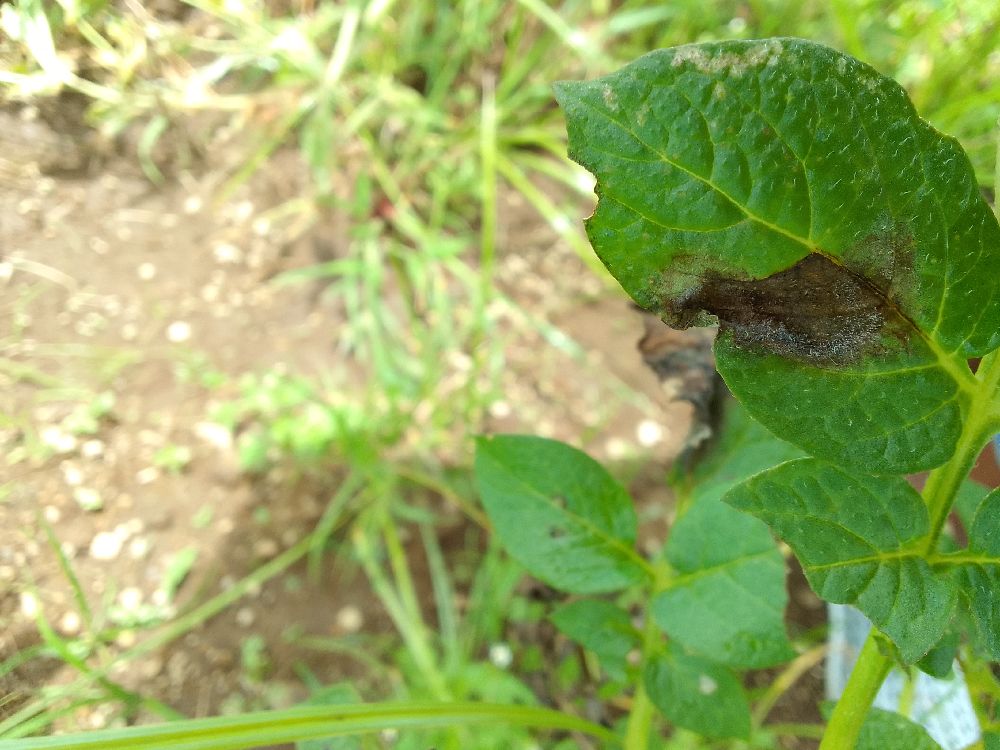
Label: Late blight